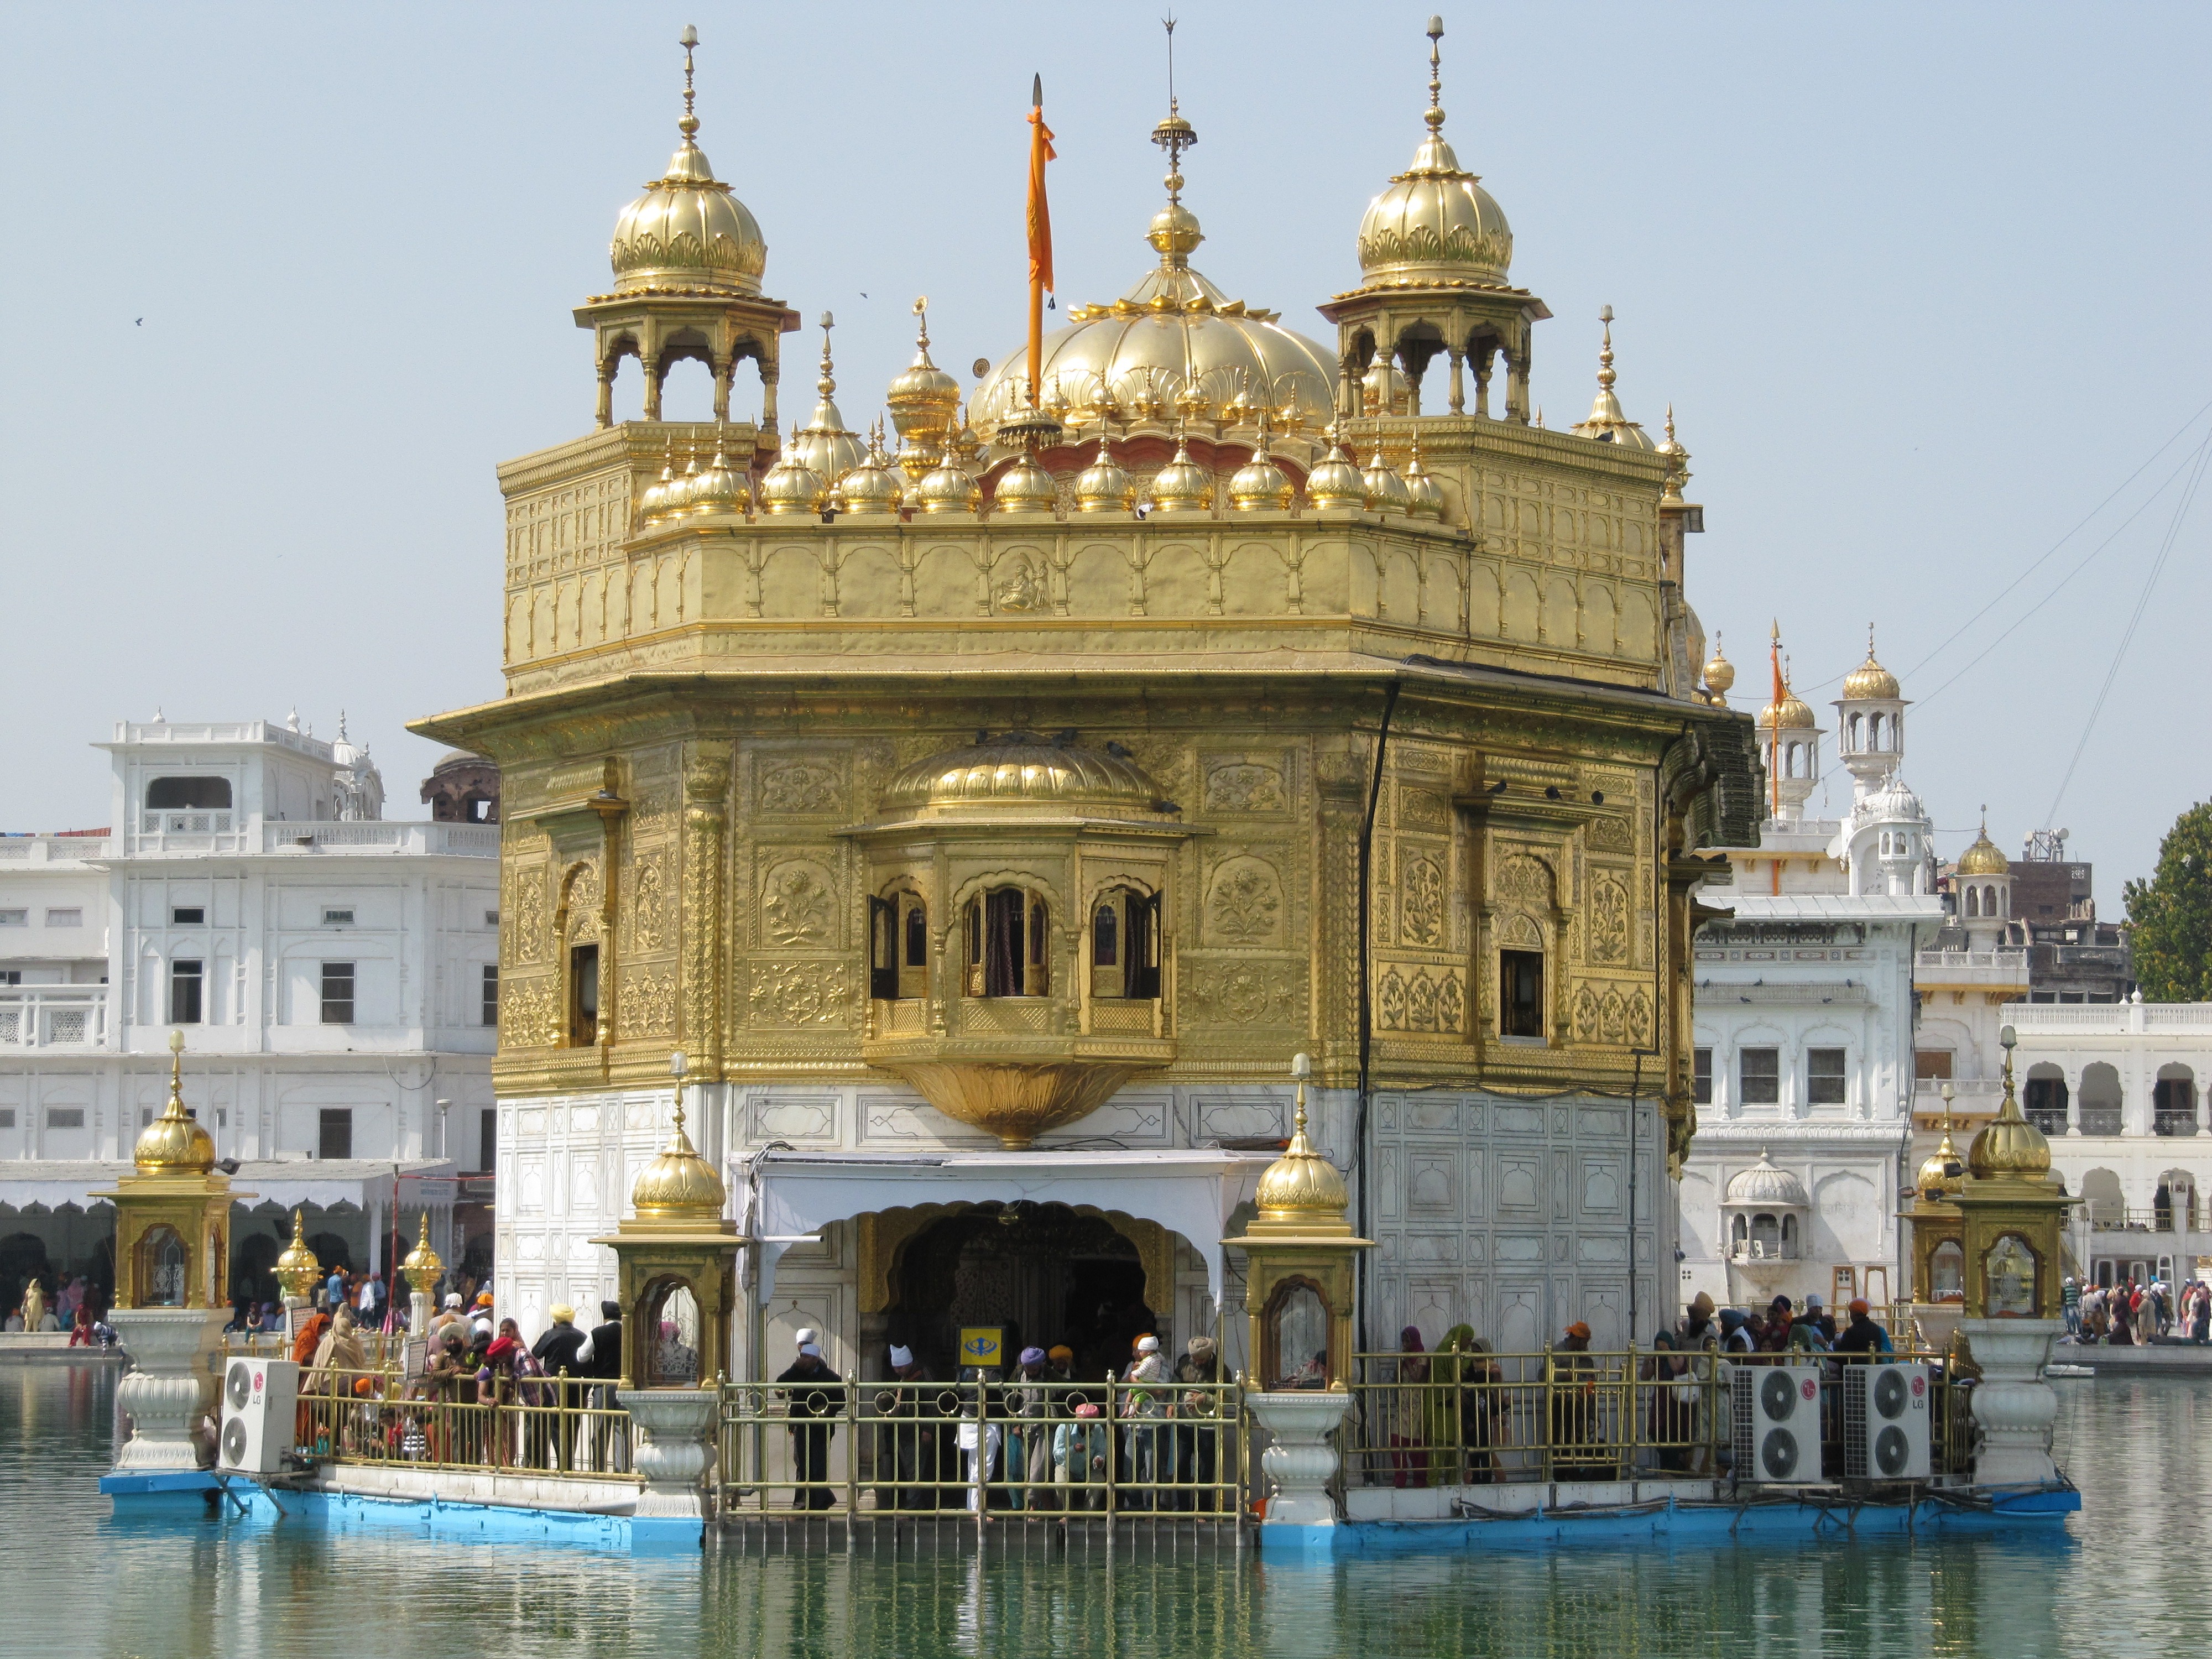
building, palace, golden, plaza, religion, landmark, tourism, place of worship, religious, temple, shrine, worship, famous, india, tours, unesco world heritage site, punjab, hindu temple, historic site, amritsar, sikhism, sikhs